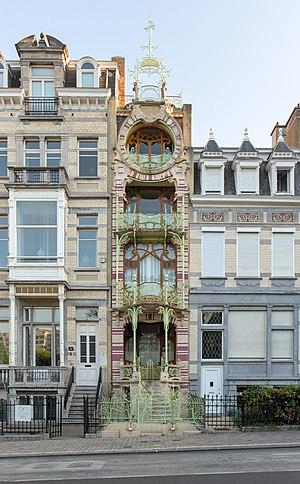
Gustave Strauven est un architecte belge né à Schaerbeek le 23 juin 1878 et décédé le 19 mars 1919 à Faverges.
La Maison de Saint Cyr ou Maison Saint Cyr est une maison de style Art nouveau conçue par l'architecte Gustave Strauven, et située 11 Square Ambiorix, à Bruxelles.